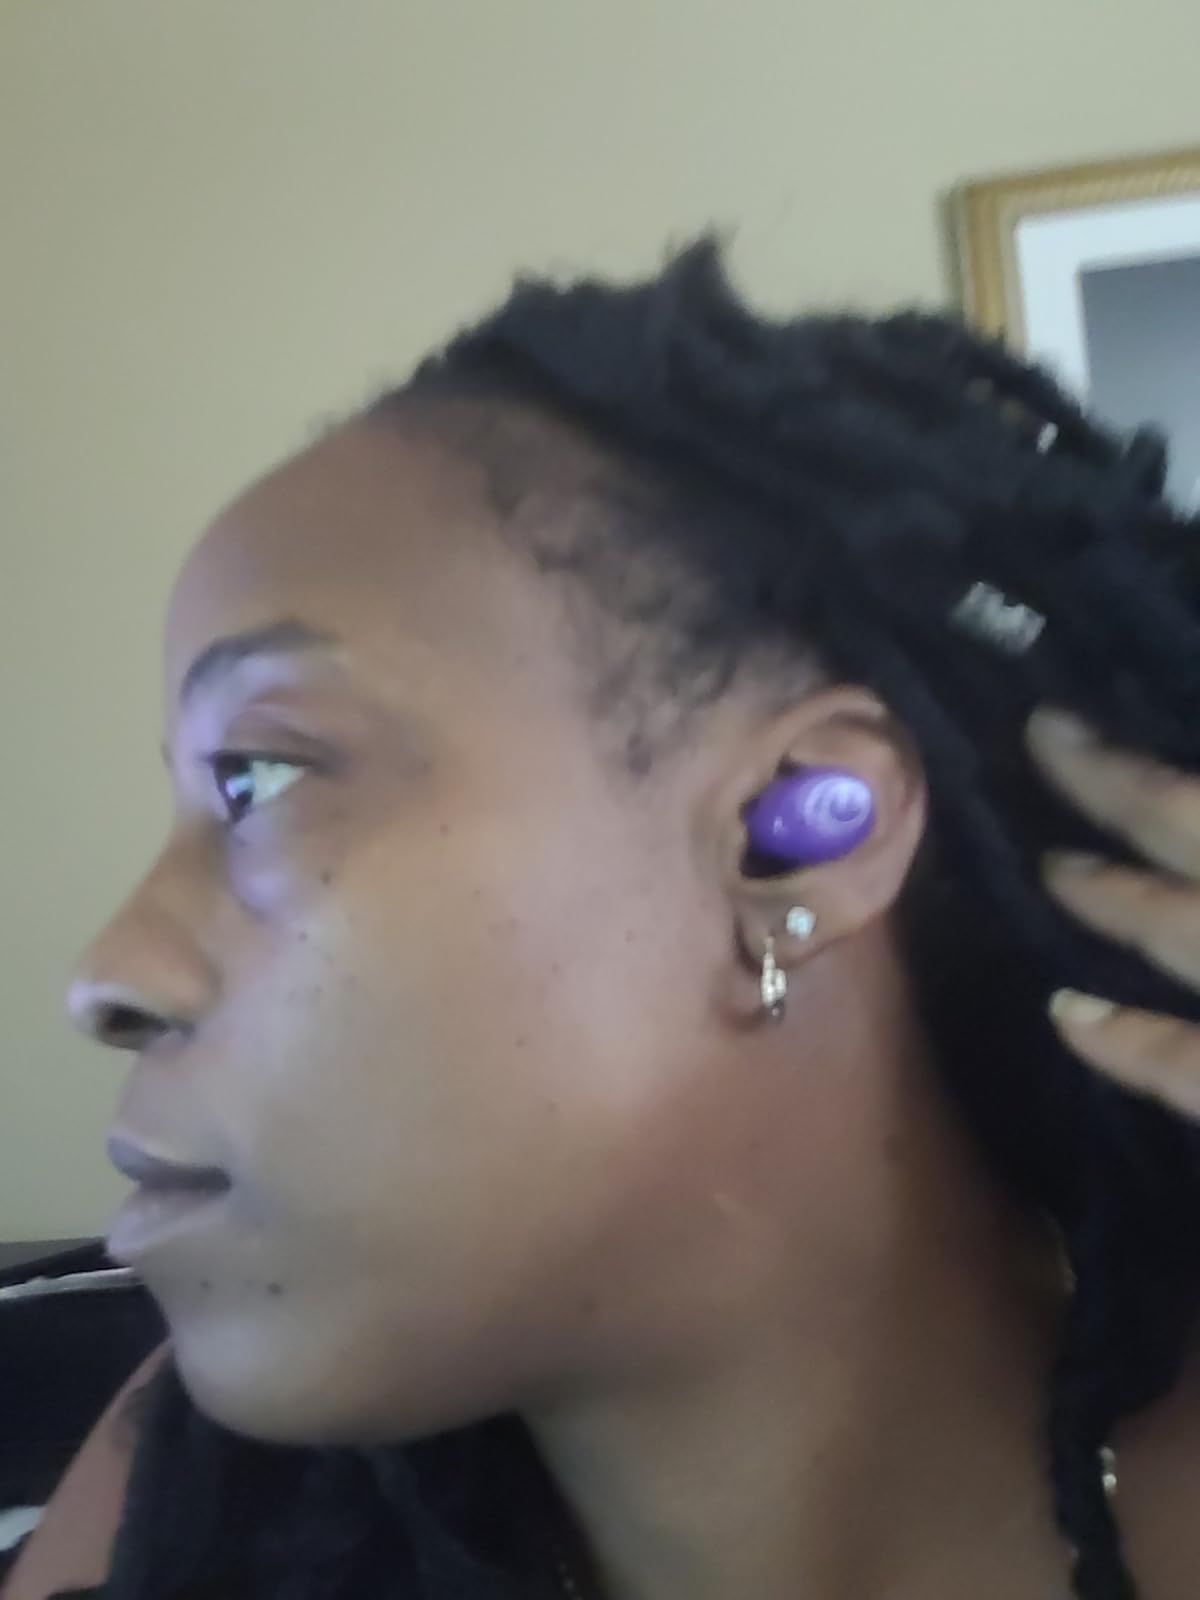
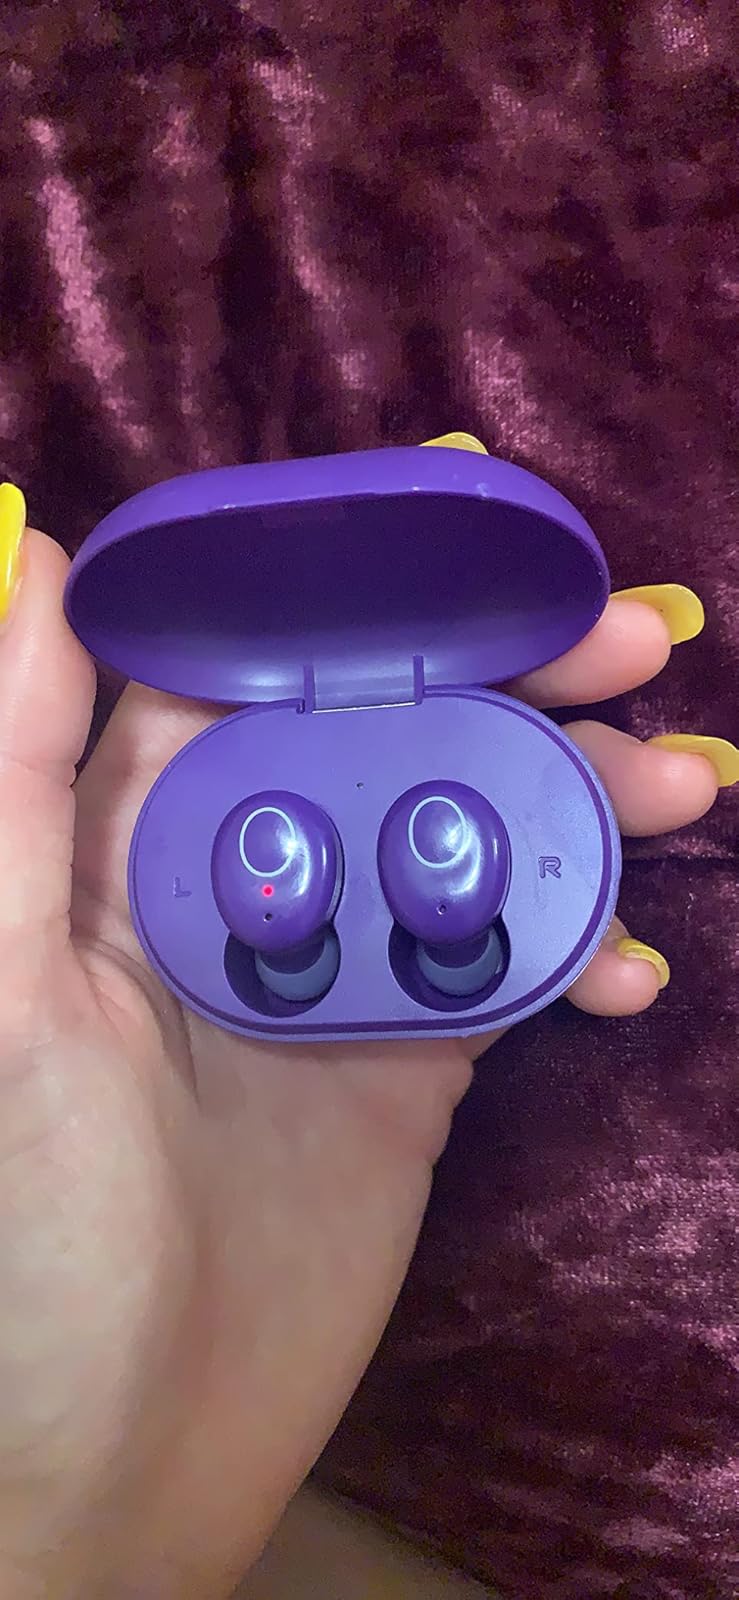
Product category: earbuds
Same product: yes